Jim Shanahan

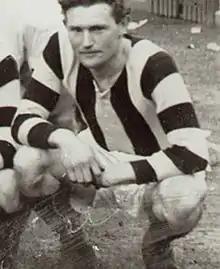
Jobson during his Collingwood career

James Joseph Leo Shanahan (1 June 1901 – 8 September 1985) was an Australian rules footballer who played with Collingwood, Carlton and Fitzroy in the Victorian Football League (VFL).